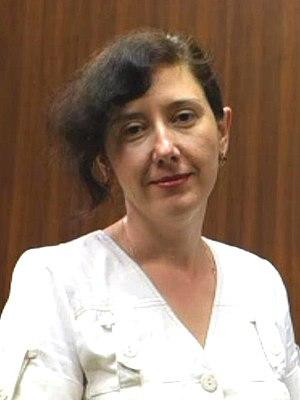
Ioulia Ryjanova née Ioulia Galianina est une joueuse d'échecs russe puis australienne née le 15 mai 1974 à Orenbourg. Elle a le tire de grand maître international féminin depuis 2000 et championne d'Australie en 2019.